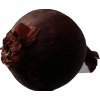
Label: red_onion